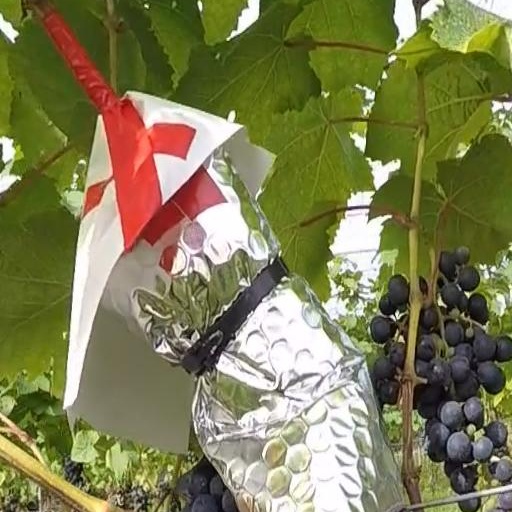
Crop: grape